Yaroslavl

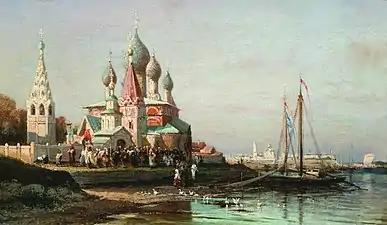
Alexey Bogolyubov. "A Crucession in Yaroslavl", painted in 1863

Even in the 16th century, Yaroslavl continued to suffer from large scale fires and the damage they did to the city's developing economy and infrastructure. As a result, the age old tradition of building in wood was abandoned and a new city built of stone began to appear; unfortunately, this meant that very little of the Yaroslavl of the Middle Ages remained unchanged. The most prominent example of this is the Spaso-Preobrazhensky monastery which was destroyed in 1501 and rebuilt in just under a few years. Resultantly the monastery's cathedral was built up in 1506–1516, a building which remains, to this day, the oldest unchanged building in the city. By the middle of the sixteenth century, a number of other building works had been completed in the monastery, also, other than this, for the first time in its history, Yaroslavl gained a stone-built wall with a number of large watchtowers which were intended to be used to spot attackers from miles away. During the reign of Ivan the Terrible, when all the Russian principalities gave up their traditional rights and submitted to the Tsardom of Russia, the two large monasteries of Yaroslavl profited very much from rich gifts from the court of the Tsar, largely because Ivan IV made a number of pilgrimages to Yaroslavl over the course of his life.